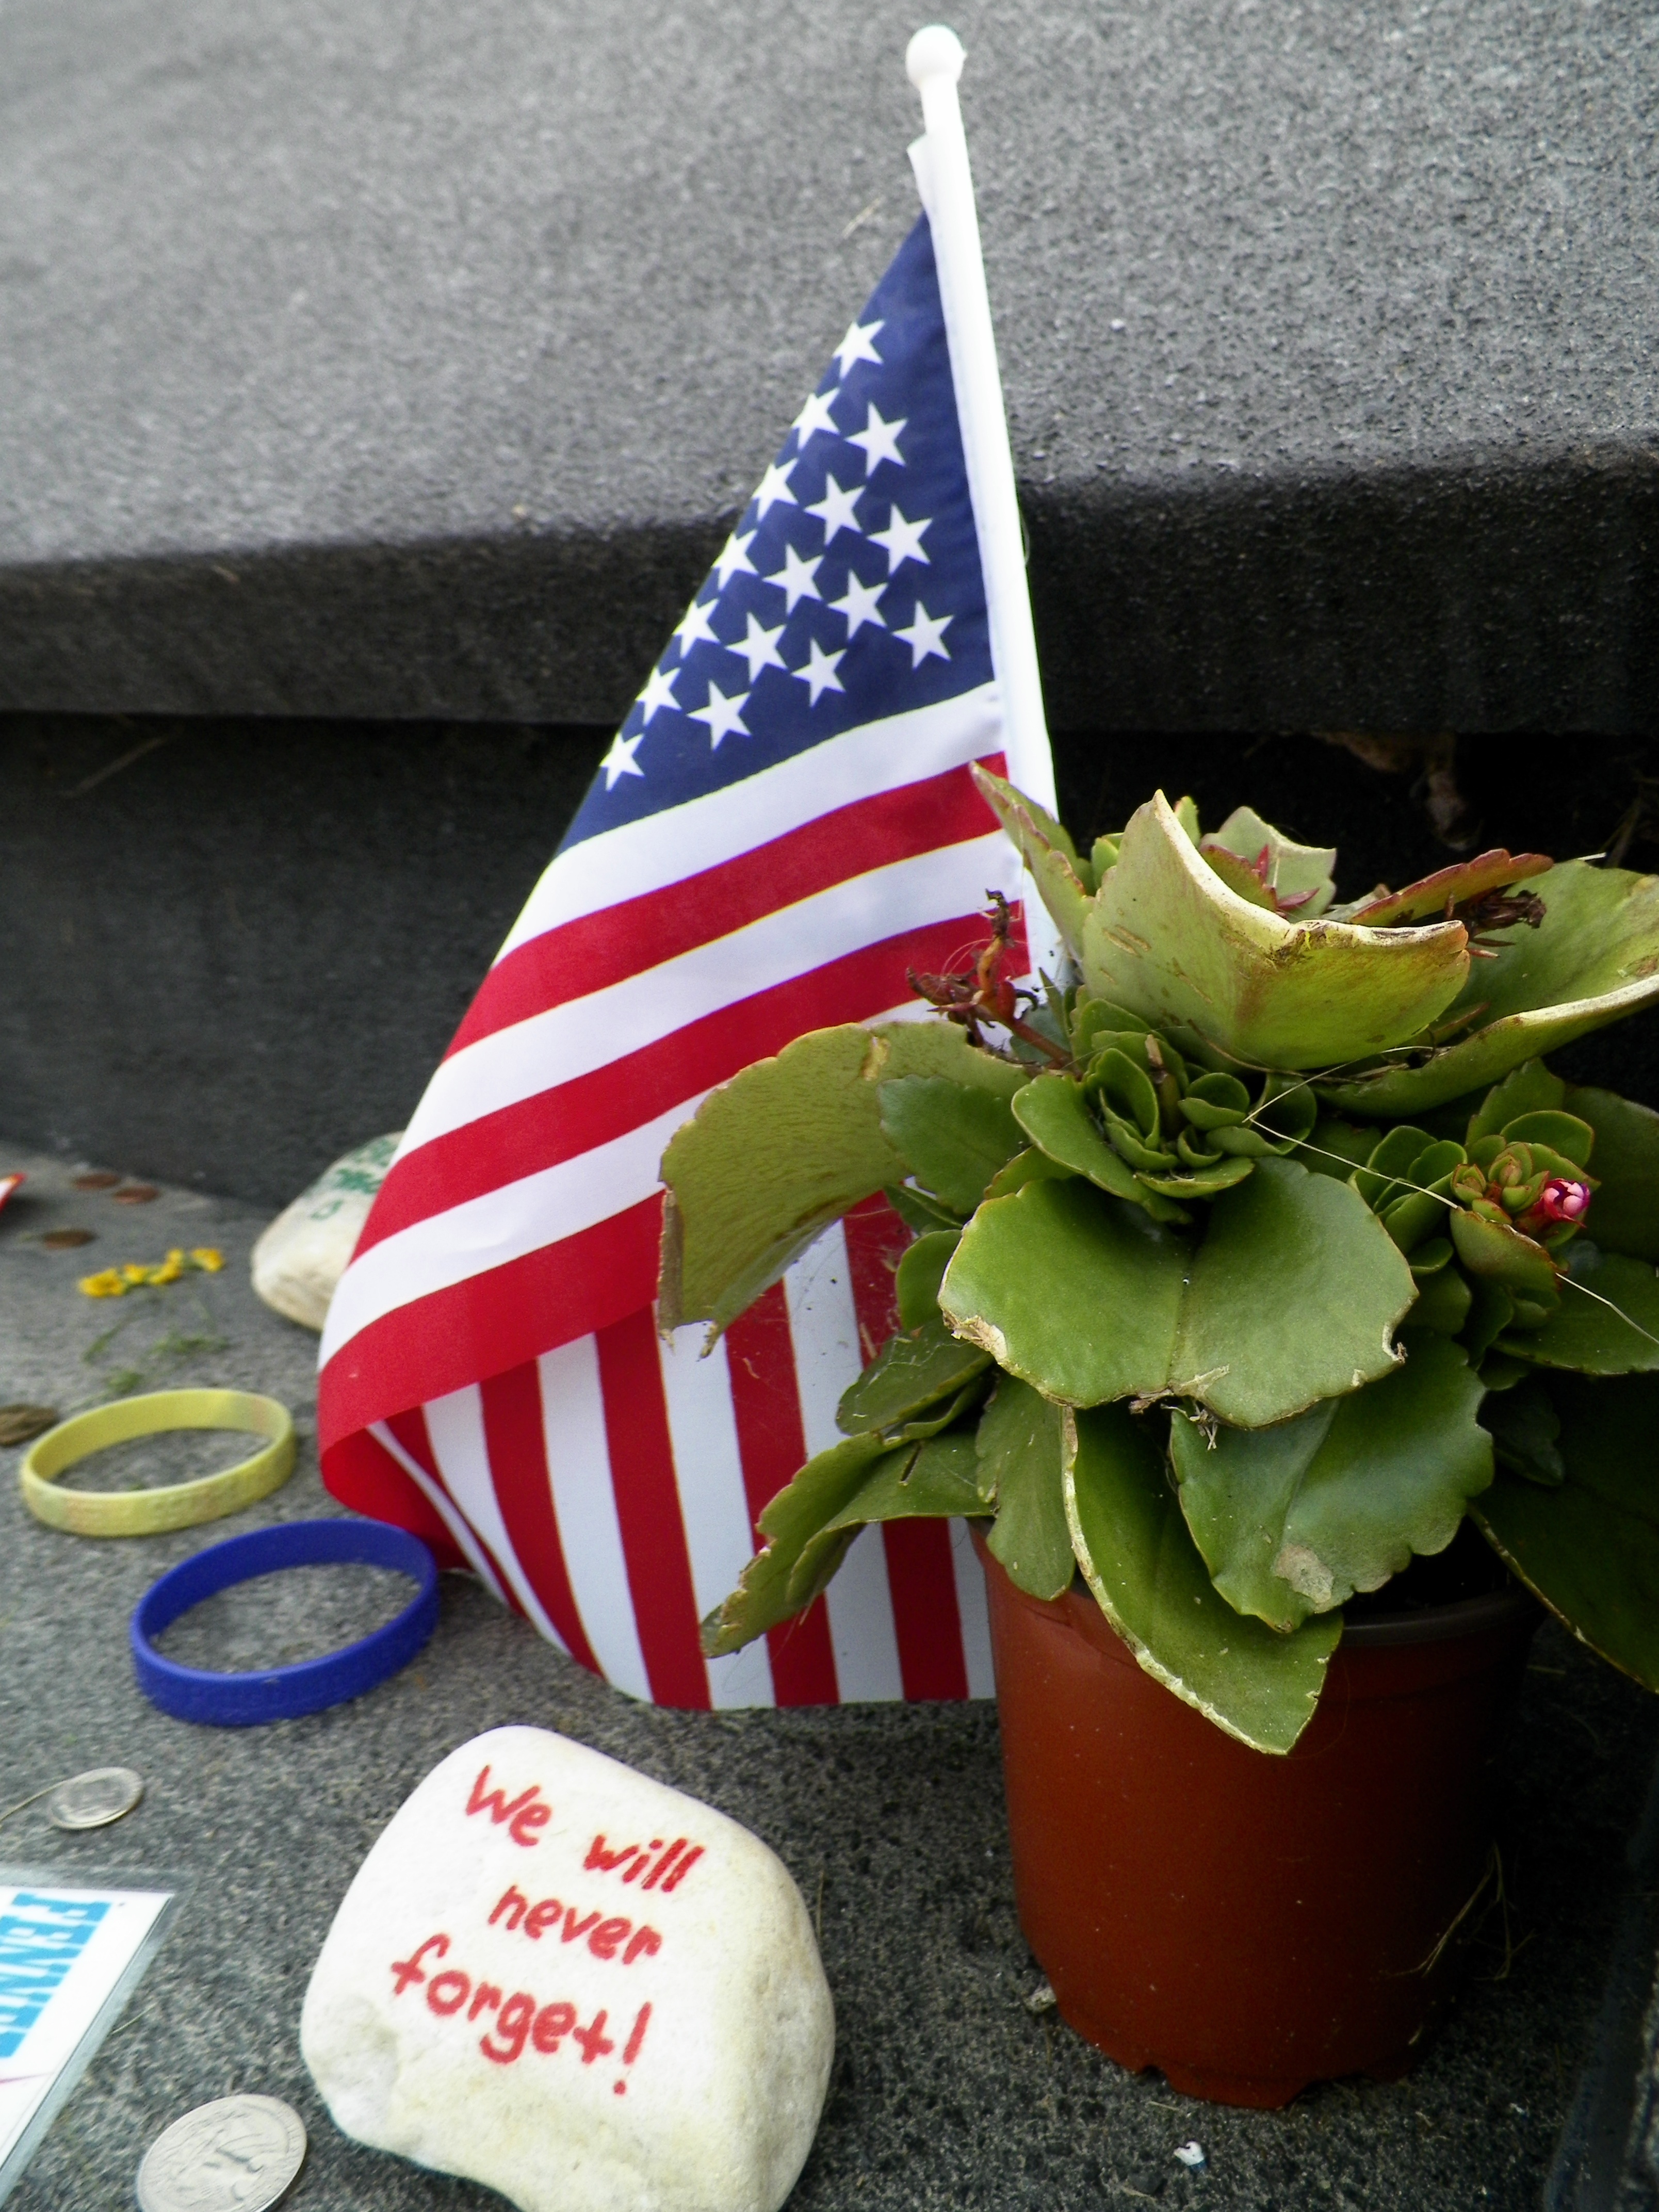
flower, green, red, color, flag, christmas, christmas decoration, memorial, art, pennsylvania, terrorism, patriotic, tragedy, 2001, 9 11, flight 93, september 11th